Ribbon Music

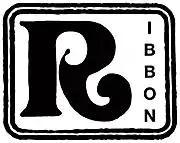

Ribbon Music is an American-based independent Music Publishing Company, representing a diverse roster of international writers working across a multitude of genres including rock, country, punk, metal, dabke, electronic, Latin and folk.